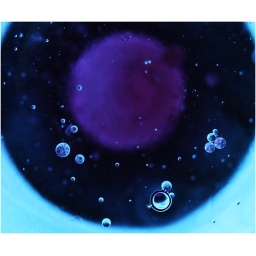
here i was experimenting with oil, water and food colours in a glass again... its like a new universe!